Yahrzeit candle

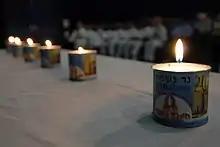
Memorial candle that burns up to 26 hours

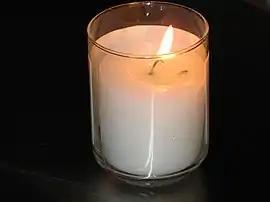
A yahrzeit candle lit in memory of a loved one on the anniversary (the "yahrtzeit") of the death

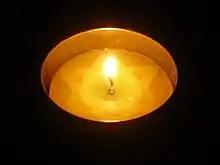
Special yellow Yizkor candle for Yom HaShoah

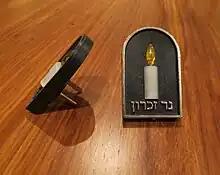
An electrical memorial candle with a Hebrew inscription reading נר זכרון “Ner Zikaron” (light of remembrance)

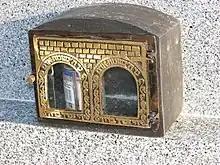
A yahrzeit candle beside a grave, in a box to protect it from the wind

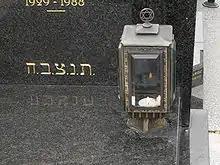
A yahrzeit candle on a grave, in a box to protect it from the wind

A yahrzeit candle, also spelled yahrtzeit candle or called a memorial candle, ("ner neshama", meaning "soul candle"; , meaning "anniversary candle") is a type of candle that is lit in memory of the dead in Judaism.